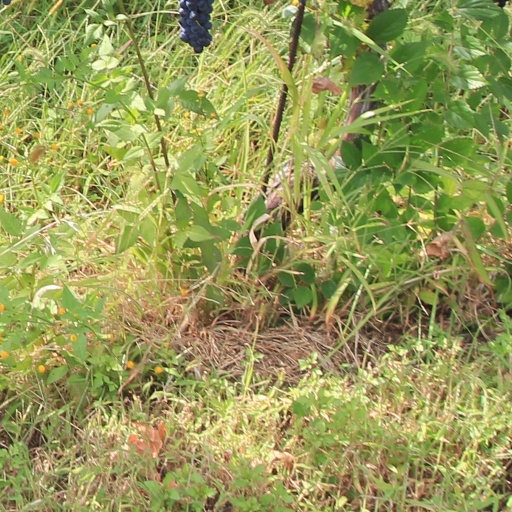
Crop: grape